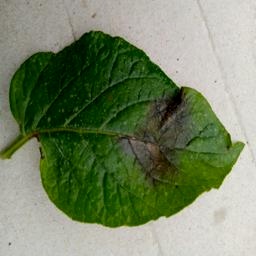
Etiqueta: Late Blight